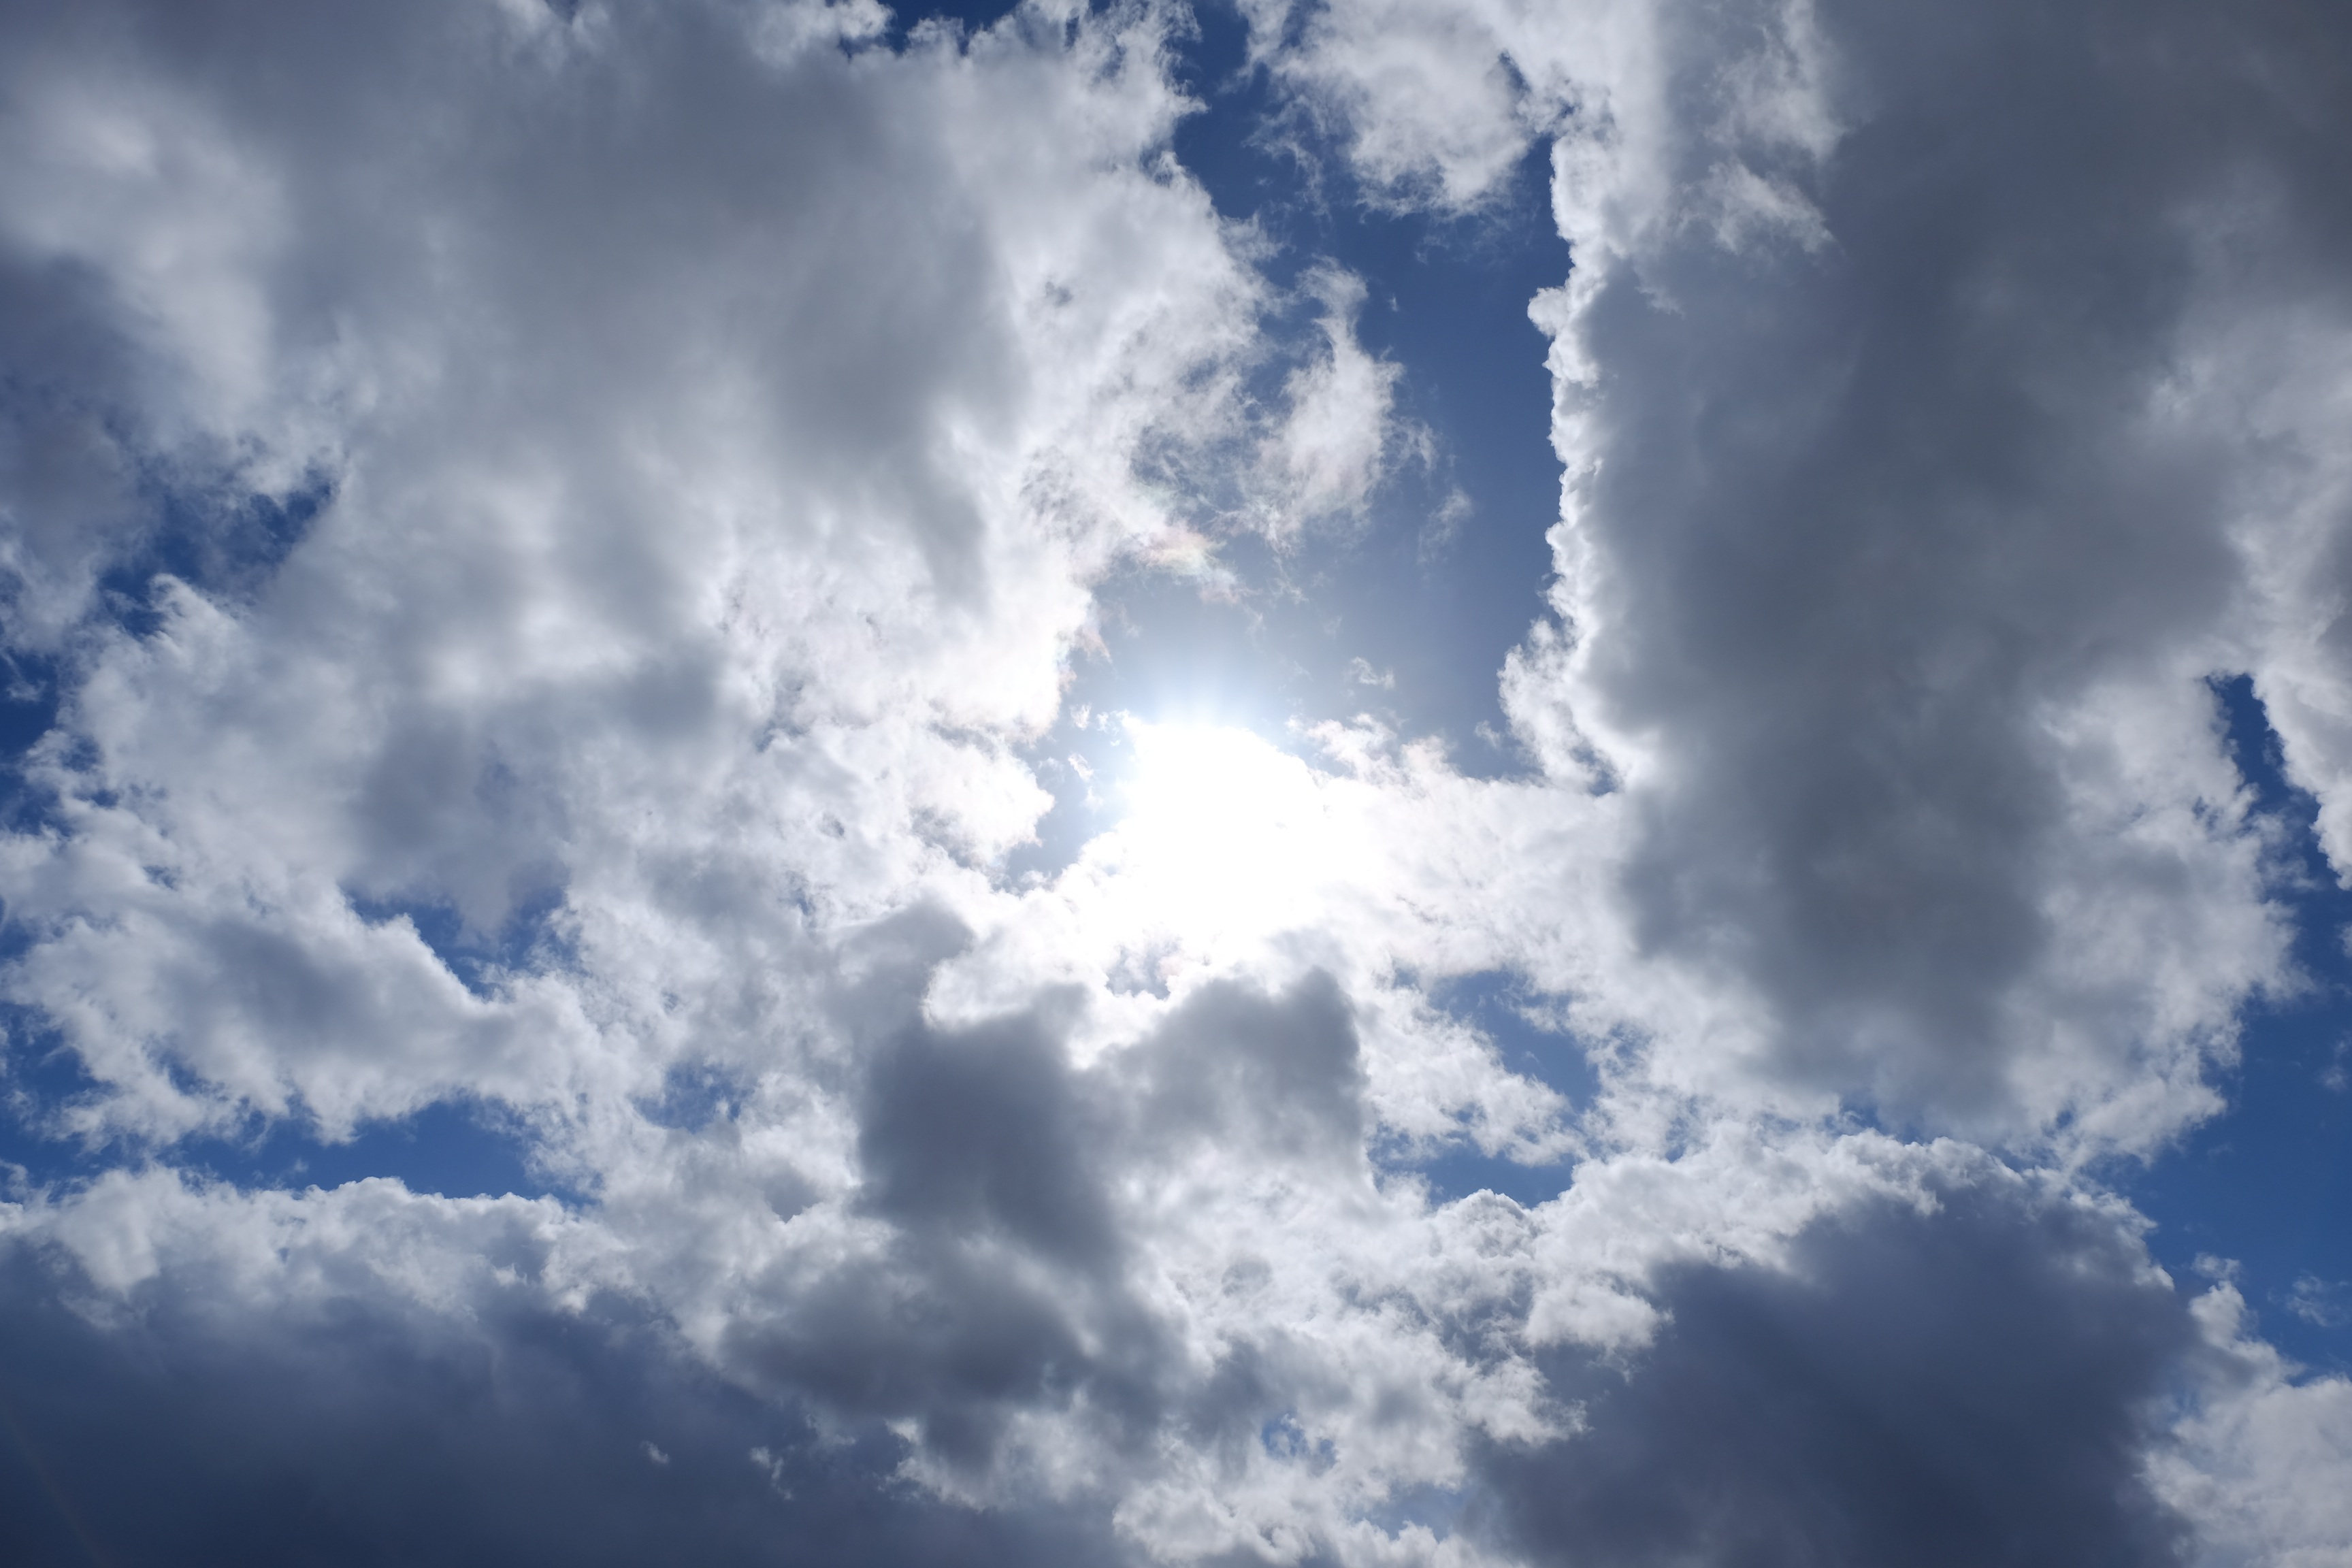
cloud, sky, sun, sunlight, atmosphere, daytime, cumulus, blue, clouds, day light, meteorological phenomenon, atmosphere of earth